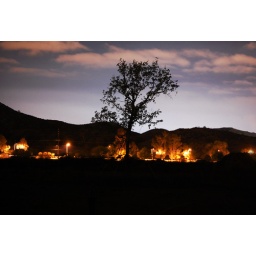
Shot in a field with soledad canyon road in the background. 10.14.09. 9:48pm. 55mm. F/4. 3s